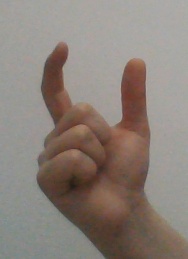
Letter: nun